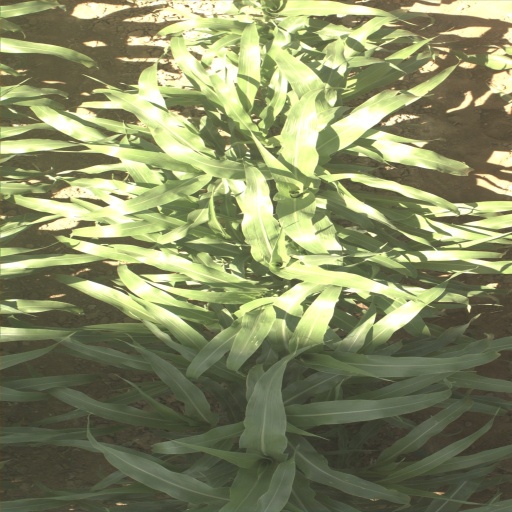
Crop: sorghum